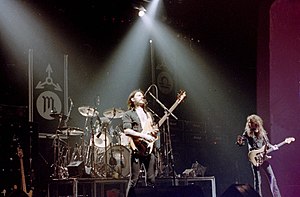
Eddie Clarke
Eddie Clarke, Motorhead, Port Talbot, 1982
Edward Clarke også kendt som "Fast" Eddie Clarke var en britisk musiker, som var bedst kendt for sin position som guitarist i bandet Fastway og tidligere guitarist i Motörhead.